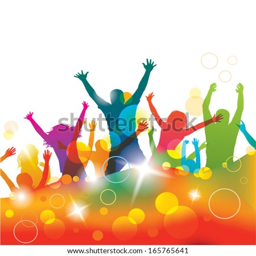
young people on the party .